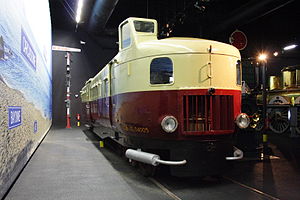
Micheline
Micheline i jernbanemuseet i Mulhouse (Cité du Train)
Micheline er en skinnebus med luftfyldte dæk, udviklet af Michelin i 1930'erne. Som følge af deres popularitet bruges navnet Micheline i Frankrig ofte for dieselmotorvogne i det hele taget.